2018 Tour de France, Stage 12 to Stage 21

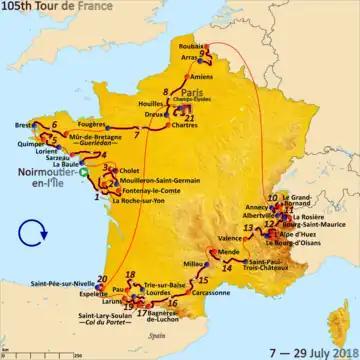
Route of the 2018 Tour de France

The 2018 Tour de France was the 105th edition of Tour de France, one of cycling's Grand Tours. The Tour began in Noirmoutier-en-l'Île with flat stage on 7 July, and Stage 12 occurred on 19 July with a mountainous stage from Bourg-Saint-Maurice. The race finished on the Champs-Élysées in Paris on 29 July.